St. Mary's College of Maryland

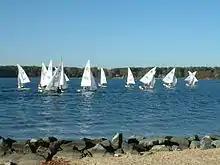
Sailing team

St. Mary's College teams participate as a member of the National Collegiate Athletic Association's Division III. The Seahawks are a member of the United East Conference. Prior to July 2021, the Seahawks belonged to the Coast to Coast Athletic Conference.